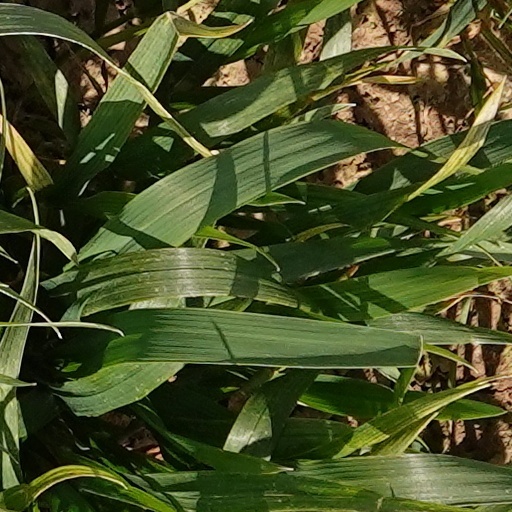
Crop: wheat